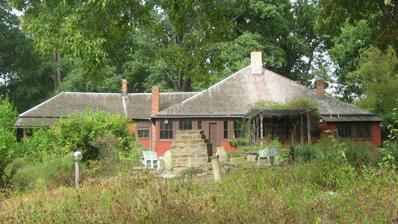
Building: T. C. Steele State Historic Site
Country: United States of America
Year built: 1907
United States historic place Theodore Clement Steele House and Studio U.S. National Register of Historic Places T.C. Steele House, September 2010 Show map of Brown County, Indiana Show map of Indiana Show map of the United States Location Southwest of Nashville off State Road 46, Washington Township, Brown County, Indiana Coordinates 39°07′50″N 86°20′19″W / 39.13056°N 86.33861°W / 39.13056; -86.33861 Area 211 acres (85 ha) Built 1907 ( 1907 ) Built by Steele, T.C. NRHP reference No. 73000029 Added to NRHP October 2, 1973 The T. C. Steele State Historic Site (also called the Theodore Clement Steele House and Studio , and named the House of the Singing Winds by its original owners) is located in rural Brown County, Indiana , one and a half miles south of Belmont , between Bloomington and Nashville, Indiana . The property was the studio and home of Hoosier Group landscape and portrait artist Theodore Clement Steele (1847–1926) and Selma Neubacher Steele (1870–1945), the artist's second wife. Shortly before her death in 1945, Selma donated the property on 211 acres (85 hectares) of land to the Indiana Department of Conservation (the present-day Indiana Department of Natural Resources ) to establish a state historic site in memory of her husband. The property was listed on the National Register of Historic Places in 1973 as the Theodore Clement Steele House and Studio. The Indiana State Museum operates the historic site, which is open to the public and offers guided tours of the home and studio. History The artist Main article: T. C. Steele Theodore Clement Steele (1847–1926) was a member of the famous Hoosier Group of American regional impressionist painters that also included William Forsyth , J. Ottis Adams , Richard B. Gruelle, and Otto Stark . Born in Owen County, Indiana , Steele began studying art at an early age. He attended Waveland Collegiate Institute in Montgomery County, Indiana , and briefly studied painting in Chicago and Cincinnati before moving to Indianapolis to become a portrait painter. Steele spent five years (1880–85) studying art at the Academy of Fine Arts, Munich , before returning to Indianapolis to resume his career. Although Steele made his living painting portraits, he is best known for his landscapes. Steele was elected an Associate Artist to the National Academy of Design in New York City in 1913, confirming his standing as the most famous Hoosier artist of his time. Steele was also a former president of the Society of Western Artists . Steele's work has been exhibited across the United States. Three of his paintings were accepted into the prestigious Panama–Pacific International Exposition in San Francisco , California , in 1915. In 1916 Steele was awarded an honorary doctorate from Indiana University . Studio and home Around 1905–06, while Steele was exploring new landscapes to paint, he discovered a scenic and isolated area of Brown County, Indiana . In 1907 he purchased 60 acres (24 hectares) of land approximately one and a half miles south of Belmont , between Bloomington and Nashville, Indiana , and had a hilltop studio and home built on the property. Steele moved into the new summer residence with Selma Neubacher Steele , his second wife, in August 1907. Steele and his wife developed the property slowly, over time. In 1911 they purchased additional acreage to increase their property to 211 acres (85 hectares) of land, and made further improvements that included an enlarged home surrounded by beautiful gardens, a barn-sized studio and art gallery, and several other outbuildings. The site became their year-round residence in 1912. Although the property in rural Brown County remained Steele's primary residence, he maintained a studio in Indianapolis. Beginning in 1922, when Steele was named IU's artist-in-residence, he also maintained a winter home in Bloomington and a studio on the school's campus. Following Steele's death in 1926, Selma and her sister, Edith Newbacher, continued to reside on the Brown County property, but they struggled financially. Selma managed the artist's studio, rented out cabins on the property, and sold farm produce and her husband's paintings to earn cash. Selma also established a small museum in a log cabin that she had moved to the property and charged admission for studio tours. In July 1945 Selma donated the Brown County property of more than 200 acres (81 hectares) to the Indiana Department of Conservation (the present-day Indiana Department of Natural Resources ) to establish the historic site in her husband's honor. The property included the house, its furnishings and decorative arts, a large studio, other outbuildings and structures, and more than 300 of her husband's paintings. The site was listed on the National Register of Historic Places in 1973 as the Theodore Clement Steele House and Studio. State historic site The T. C. Steele State Historic Site, the property's present-day name, offers visitors guided tours of the home and large studio. It is open to the public, Wednesday through Sunday from 10 a.m. to 5 p.m. The 211-acre property includes several structures, landscaped grounds and gardens, five hiking trails, and a nature preserve. Description Home Inspired by the breezes blowing through the cottage's screened porches, T. C. and Selma Steele named their Brown County home the House of the Singing Winds. The home originates from 1907, but it was enlarged in 1908 to include a west wing that served as an art studio. (Steele's first studio on the site was established in the home's present-day living room.) Steele used the studio in the west wing for seven years. Before the large, barn-like studio was built in 1916, he also worked in another outbuilding on the property. The vernacular-style home has high ceilings, screened porches, a pyramid-shaped roof, and a central fireplace. Selma Steele decorated the home's interior in an eclectic mix of styles that included Arts and Crafts and Rococo Revival . Gustave Baumann , an artist friend, carved an old Gaelic saying below the fireplace mantle: "Every morning I take off my hat to the beauty of the world." T. C. Steele State Historic Site, Large studio Large studio The large, barn-like studio was built in 1916. Because Steele was primarily a plein-air painter, it served as a gallery to exhibit and sell Steele's works of art. Painted a dark red color, the building measures 30 feet (9.1 m) by 50 feet (15 m) and contains a wall of windows on its north side. The studio continues to display examples of Steele's art. The Dewar log cabin Dewar log cabin Peter Dewar, a Scottish immigrant who settled in Brown County, built the two-story log cabin around 1875 at another location as a wedding gift to his son. In order to save the historic cabin from demolition, Selma had it relocated to the Steele property in the early 1930s, where it became known as the Trailside Museum. She dedicated the small museum in 1934 to the memory of Walter Neubacher, one of her brothers. Other structures One of two temporary studios that T. C. Steele had erected on the property in 1911, has been reconstructed. The Steeles also had guest houses erected on the property to house visitors. Gravesites The remains of T. C. Steele, his wife, Selma, and members of her family are buried in a family cemetery, known as the T. C. Steele Memorial Cemetery, on the property near Belmont. Grounds and gardens T. C. Steele State Historic Site in bloom The land, while not suitable for agricultural purpose, provided Steele with "beautiful picturesque woods and hills and valleys." Selma Steele managed the property while her husband focused on painting. She also supervised the gradual development of its landscaped grounds, which included the introduction of new trees, shrubs, and masses of flowers to the hilltop property. It was especially known for the daffodils that covered the hillsides in the spring. The present-day grounds feature lily ponds, hillside and perennial gardens, and a formal garden. The site also has five hiking trails: the Trail of Silences, Wildflower Trail, Whippoorwill Haunt Trail, Peckerwood Trail, and Inspiration Ridge Trail. The Selma Steele Nature Preserve on 92 acres (37 hectares) of land within the grounds of the state historic site was dedicated in 1990. Notes